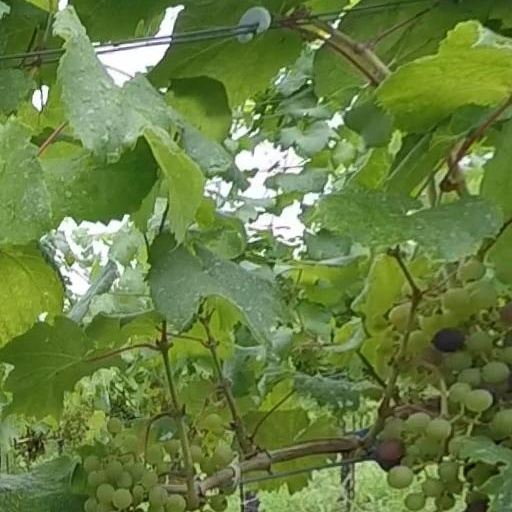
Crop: grape